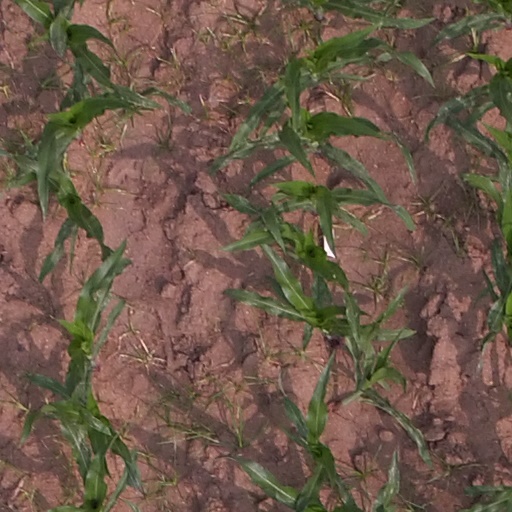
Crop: maize; corn